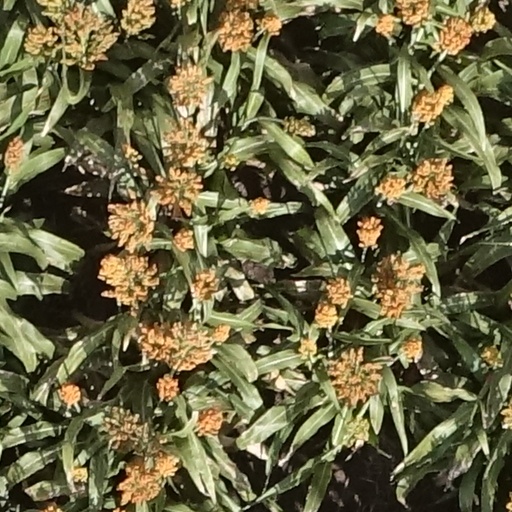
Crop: sorghum